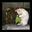
Label: cat